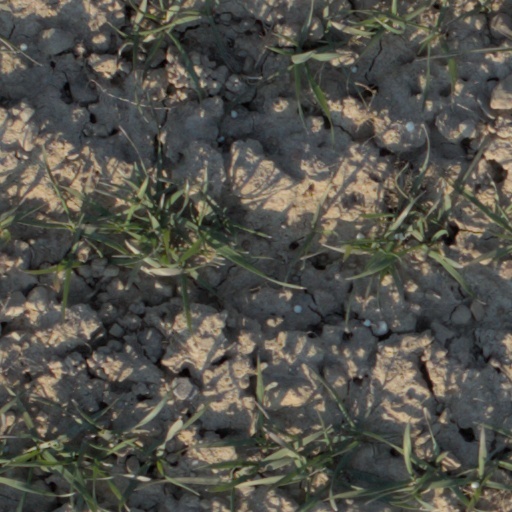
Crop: wheat